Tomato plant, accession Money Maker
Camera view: bottom (45 deg); turntable rotation: 150 degrees
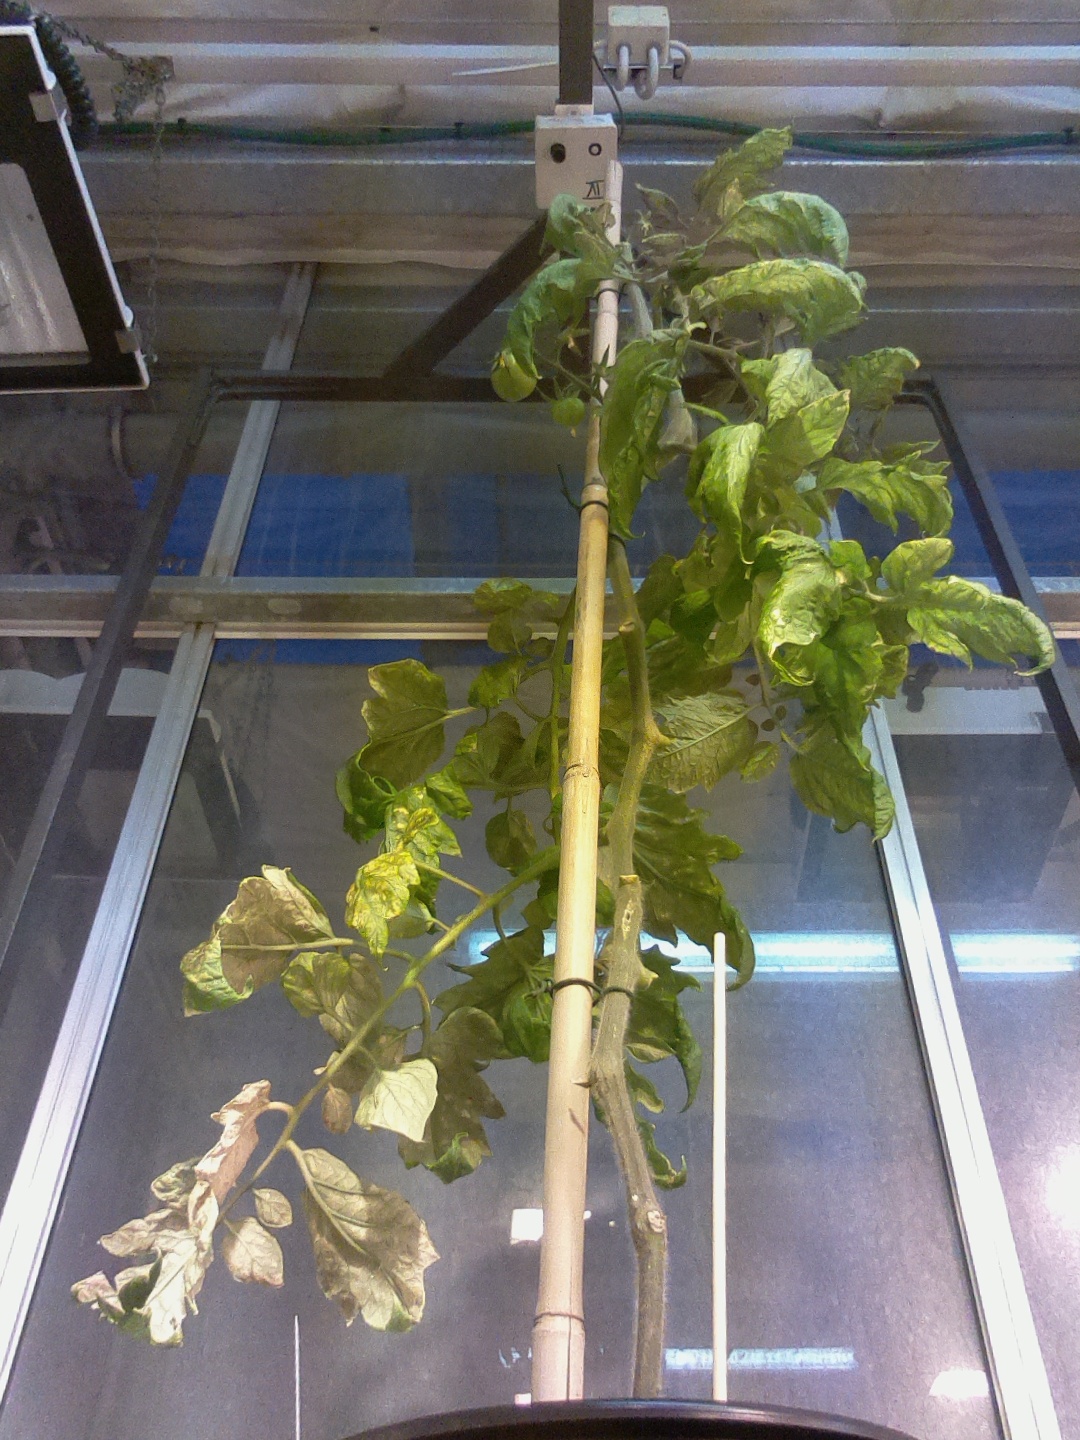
BBCH growth stage 75: 50%-60% of final fruit size